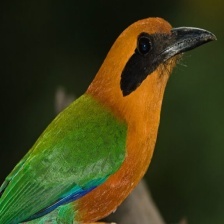
Species: RUFUOS MOTMOT
Scientific name: BARYPHTHENGUS MARTII